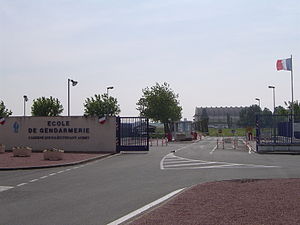
Gendarmerie nationale / Uddannelse
Gendarmskolen i Rochefort
Gendarmerie Nationale er et fransk gendarmkorps, der tager sig af en lang række opgaver med relation til landets interne sikkerhed. Korpset hører under indenrigsministeriet. Gendarmerne udfylder reelt set hullet mellem det franske militærs opgaver og de opgaver, der varetages af det ordinære politi og kan af den grund også løse opgaver, der kræver militære kompetencer, men skal udføres på et politimæssigt lovgrundlag. På grund af de mange forskelligartede opgaver er korpset opdelt i en række specialiserede afdelinger.